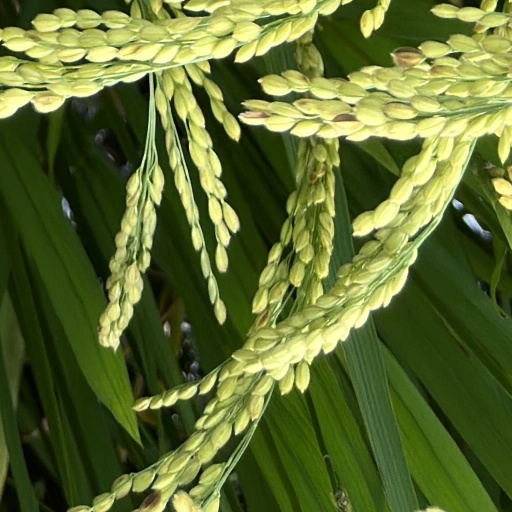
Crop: rice